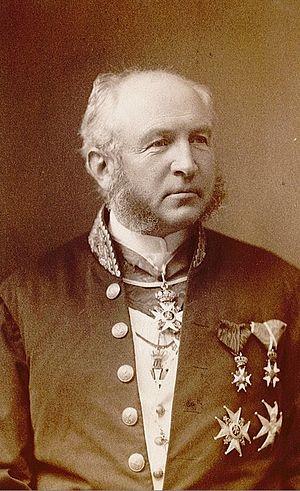
Carsten Tank Nielsen est un fonctionnaire norvégien. Il est le premier dirigeant du Télégraphe Norvégien de 1854 jusqu'à sa mort en 1892. Avec sa femme Alvilde Olsen ils sont les parents de l'historien et politicien, Yngvar Nielsen.